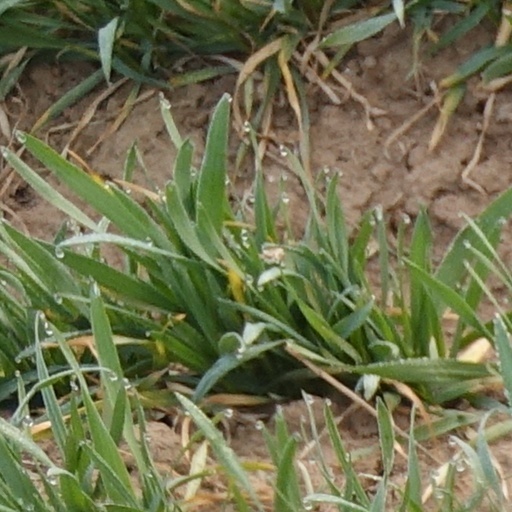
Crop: wheat